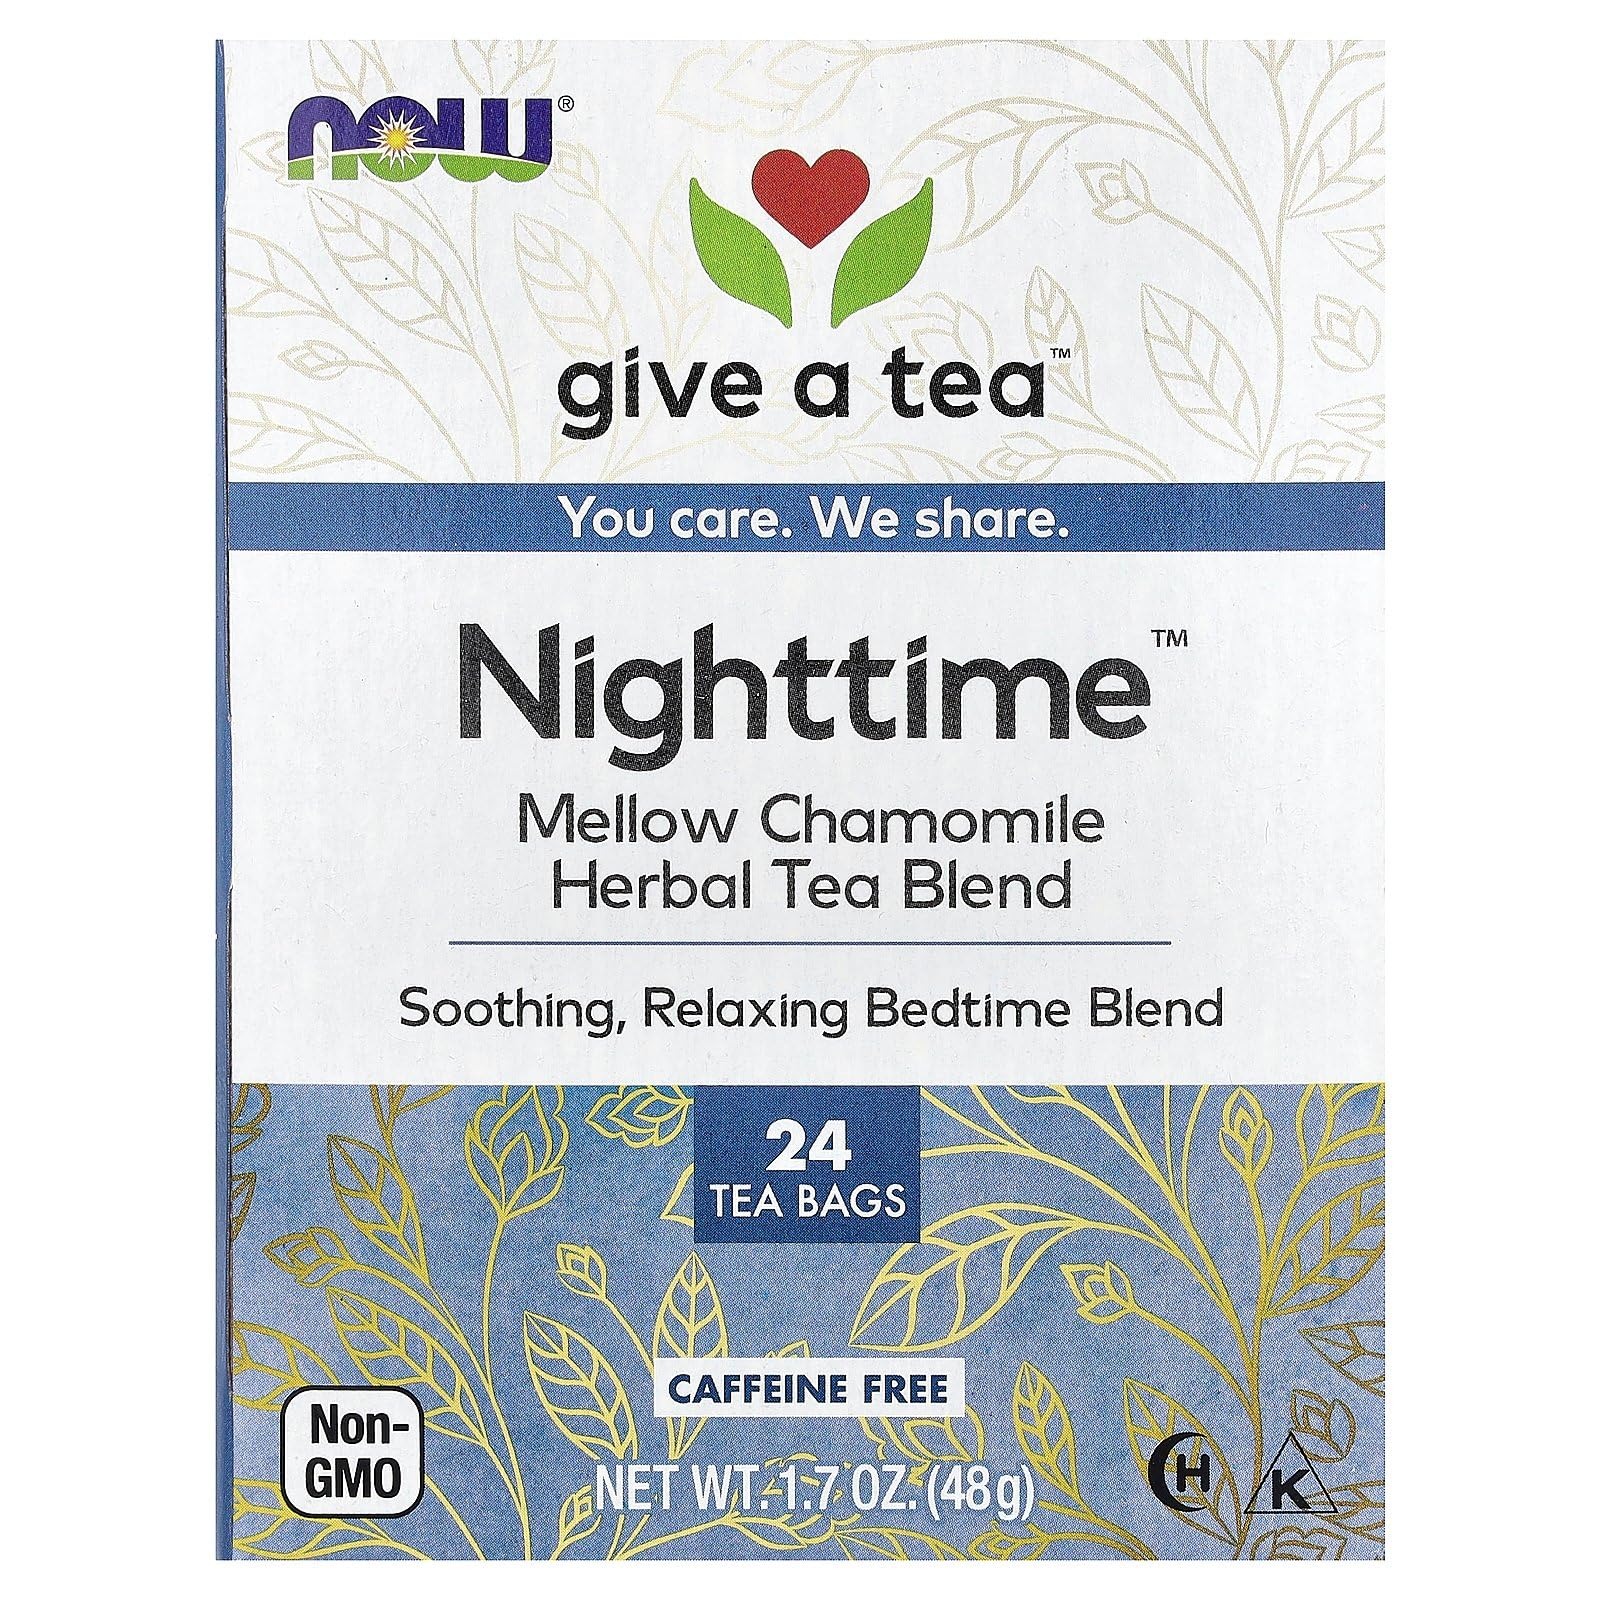
Item Name: NOW Foods Real Tea, Nighttime, Caffeine-Free, 24 Tea Bags, 1.7 oz (48 g)
Bullet Point: NOW Foods Real Tea, Nighttime, Caffeine-Free, 24 Tea Bags, 1.7 oz (48 g)
Value: 1.0
Unit: Count

Price: 7.935